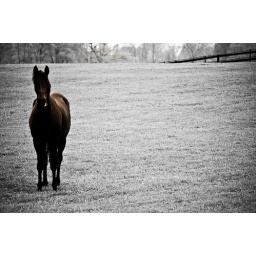
A horse in a field near my house.